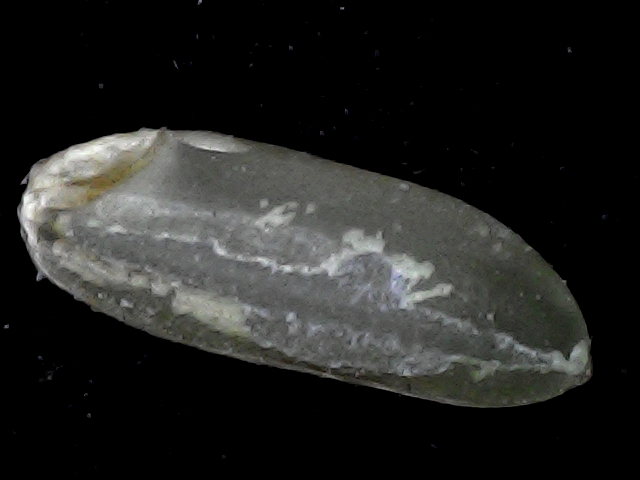
Rice variety: BD72